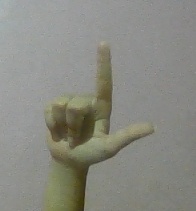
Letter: laam